Serfdom in Russia

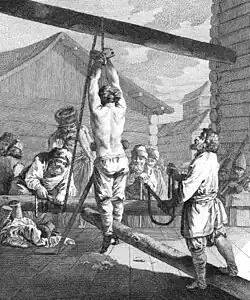
Punishment with a knout

There were numerous rebellions against this bondage, most often in conjunction with Cossack uprisings, such as the uprisings of Ivan Bolotnikov (1606–1607), Stenka Razin (1667–1671), Kondraty Bulavin (1707–1709) and Yemelyan Pugachev (1773–1775). While the Cossack uprisings benefited from disturbances among the peasants, and they in turn received an impetus from Cossack rebellion, none of the Cossack movements were directed against the institution of serfdom itself. Instead, peasants in Cossack-dominated areas became Cossacks during uprisings, thus escaping from the peasantry rather than directly organizing peasants against the institution. Rich Cossacks owned serfs themselves. Between the end of Pugachev's Rebellion and the beginning of the 19th century, there were hundreds of outbreaks across Russia, and there was never a time when the peasantry was completely quiescent.